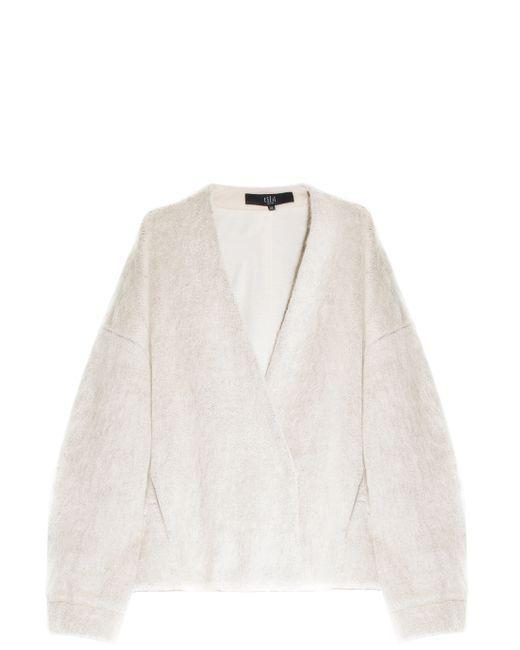
Pelzige weiße Baumwollbluse mit V-Ausschnitt für Damen